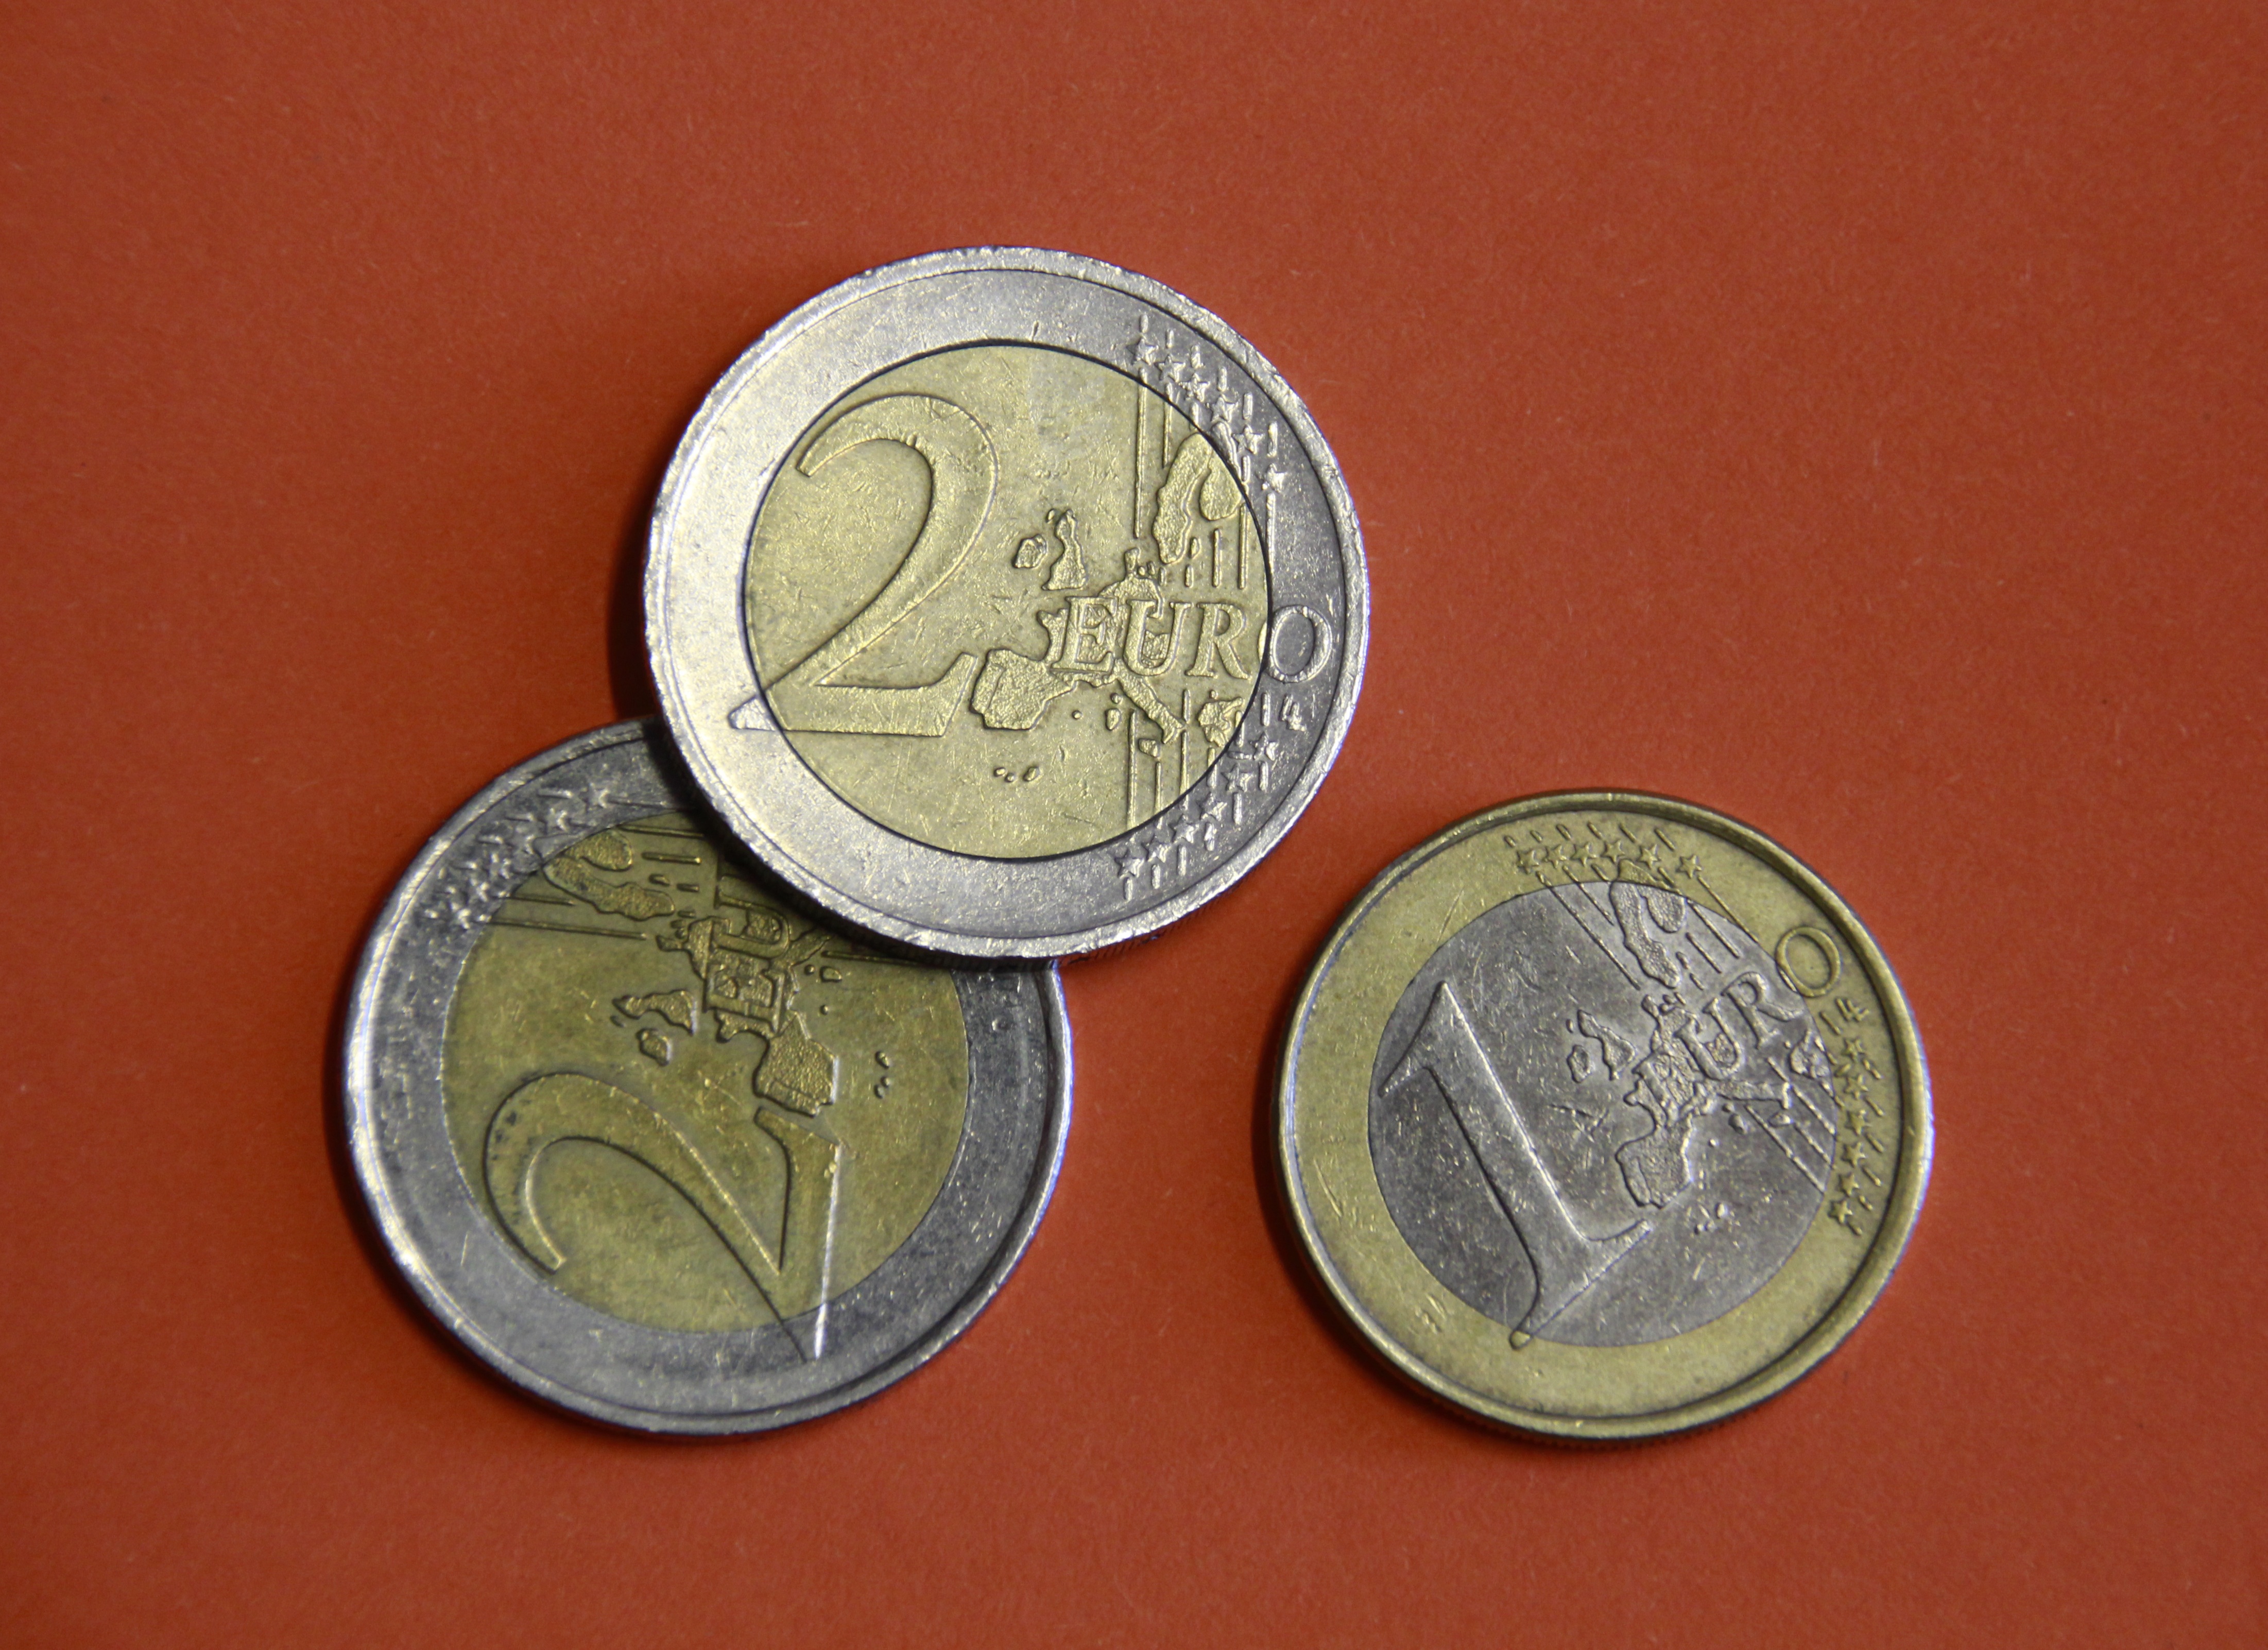
money, cash, silver, currency, euro, coin, save, coins, finance, euro coins